Francis W. Carpenter

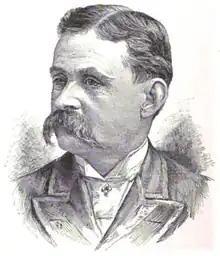

Francis Wood Carpenter (June 24, 1831 – December 1, 1922) was a prominent businessman and steel merchant in Providence, Rhode Island.